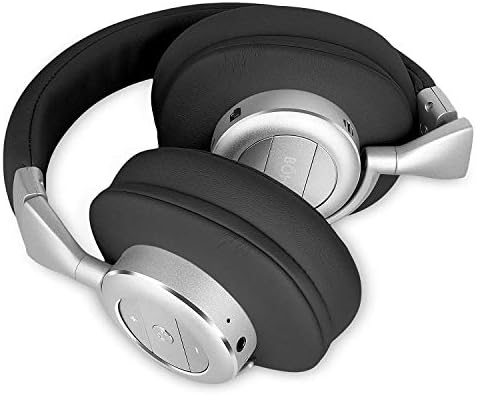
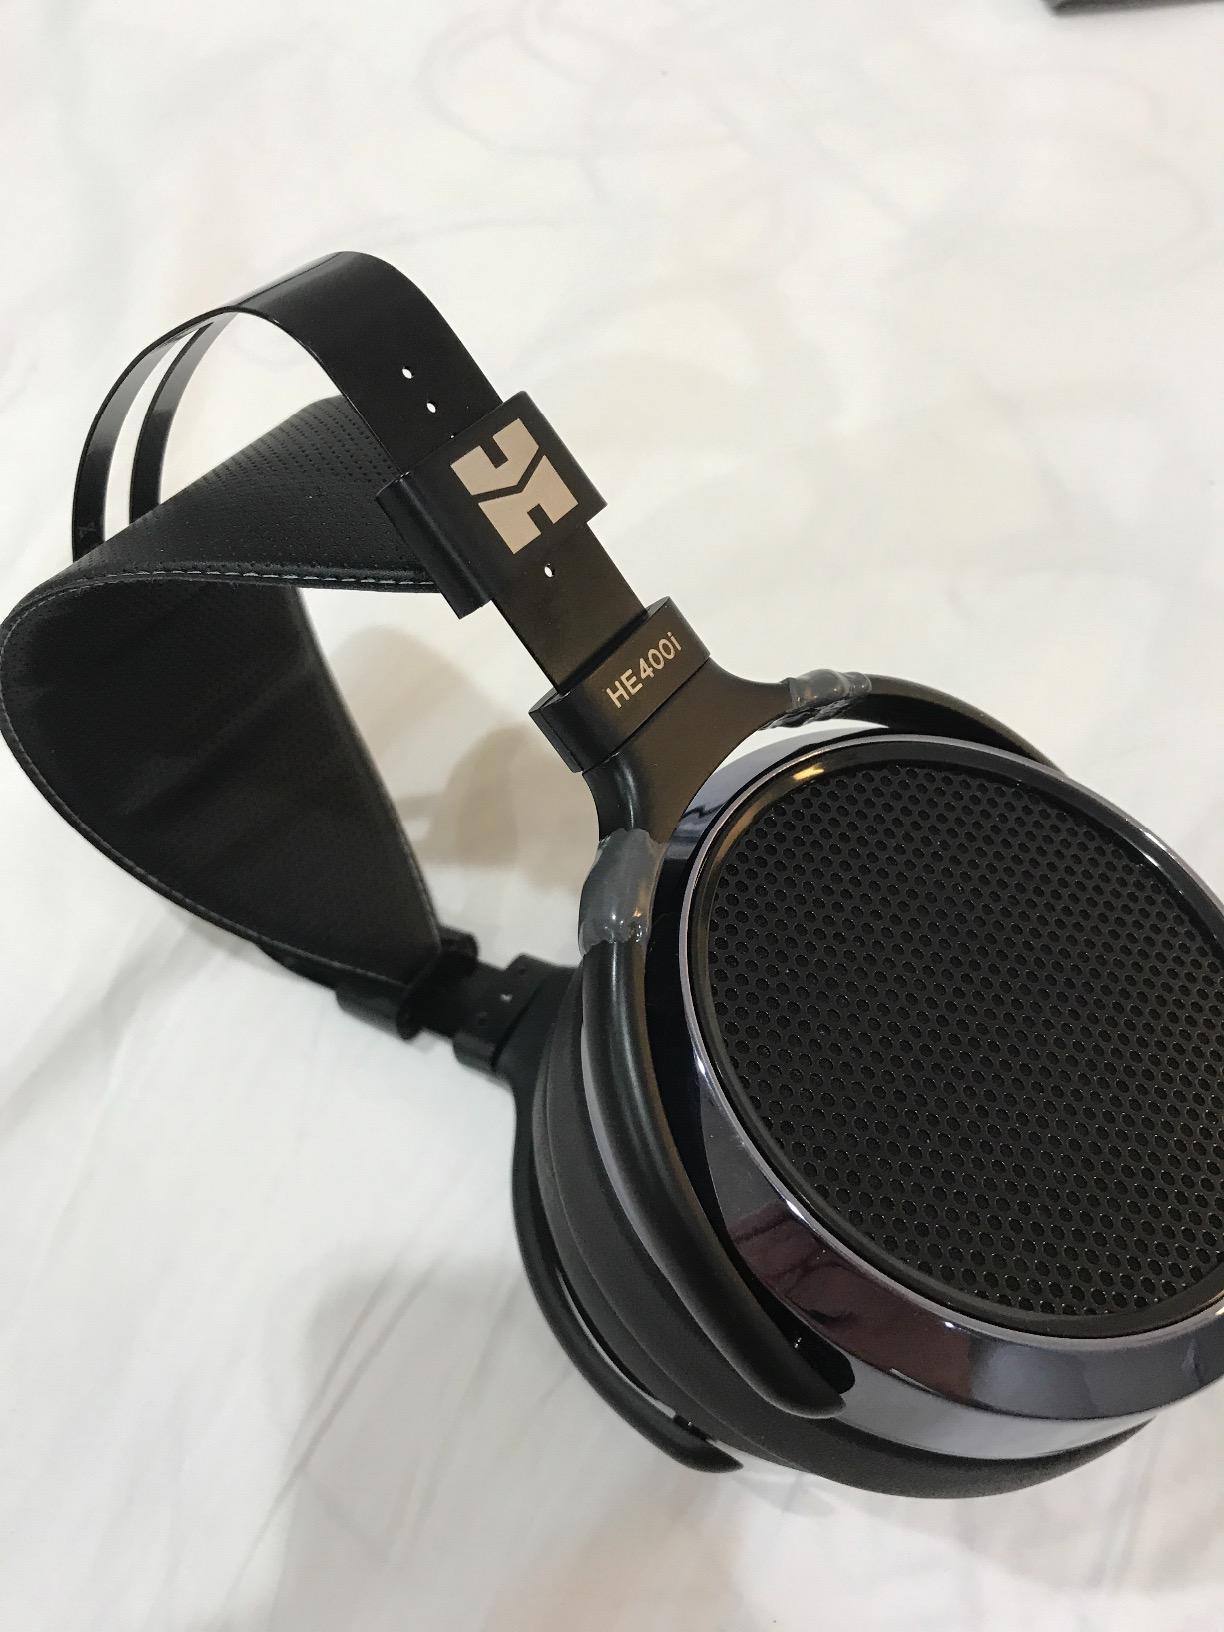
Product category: headphones
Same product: no